Molla Panah Vagif

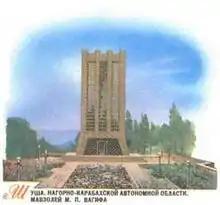
Vagif's mausoleum in Shusha before the occupation of the town by Armenian forces

Molla Panah Vagif eventually moved to Shusha, capital of the Karabakh Khanate, and founded his madrasa in the Saatli neighborhood of the town, serving 17 families. In 1769, he was invited to the court of ruler Ibrahim Khalil Khan, who had heard of Panah's ability to predict the time of the lunar eclipse, and was appointed "eshik aghasi" (person in charge of foreign affairs) of the khanate after conversion to Shiism from Sunni Islam. He was described by authors such Mirza Jamal Qarabaghi as "A cautious and perfect vizier who found great fame in Iran and Rum" and by Mir Mehdi Khazani as the most trusted officer of Ibrahim Khan.